1920 Georgia Tech Golden Tornado football team

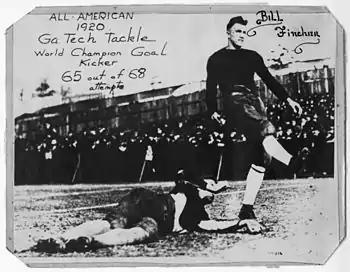
Fincher kicking from placement.

Nine of the eleven starters made some writer's All-Southern team. Bill Fincher was selected first-team All-American by Walter Camp. He was just the fourth southern player to receive this honor. Fincher made 31 PAT attempts on the year, and closed his career with a record 122 of 136.